Last Alert

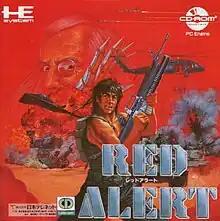

Last Alert (known as Red Alert in Europe and Japan) is a single-player top down shooting game developed by Sin-Nihon Laser Soft. It was released in Japan in 1989 and North America in 1990 for the TurboGrafx-CD. The story is that of a lone soldier whose unit has been wiped out who has been tasked by the CIA to take down an international criminal syndicate.